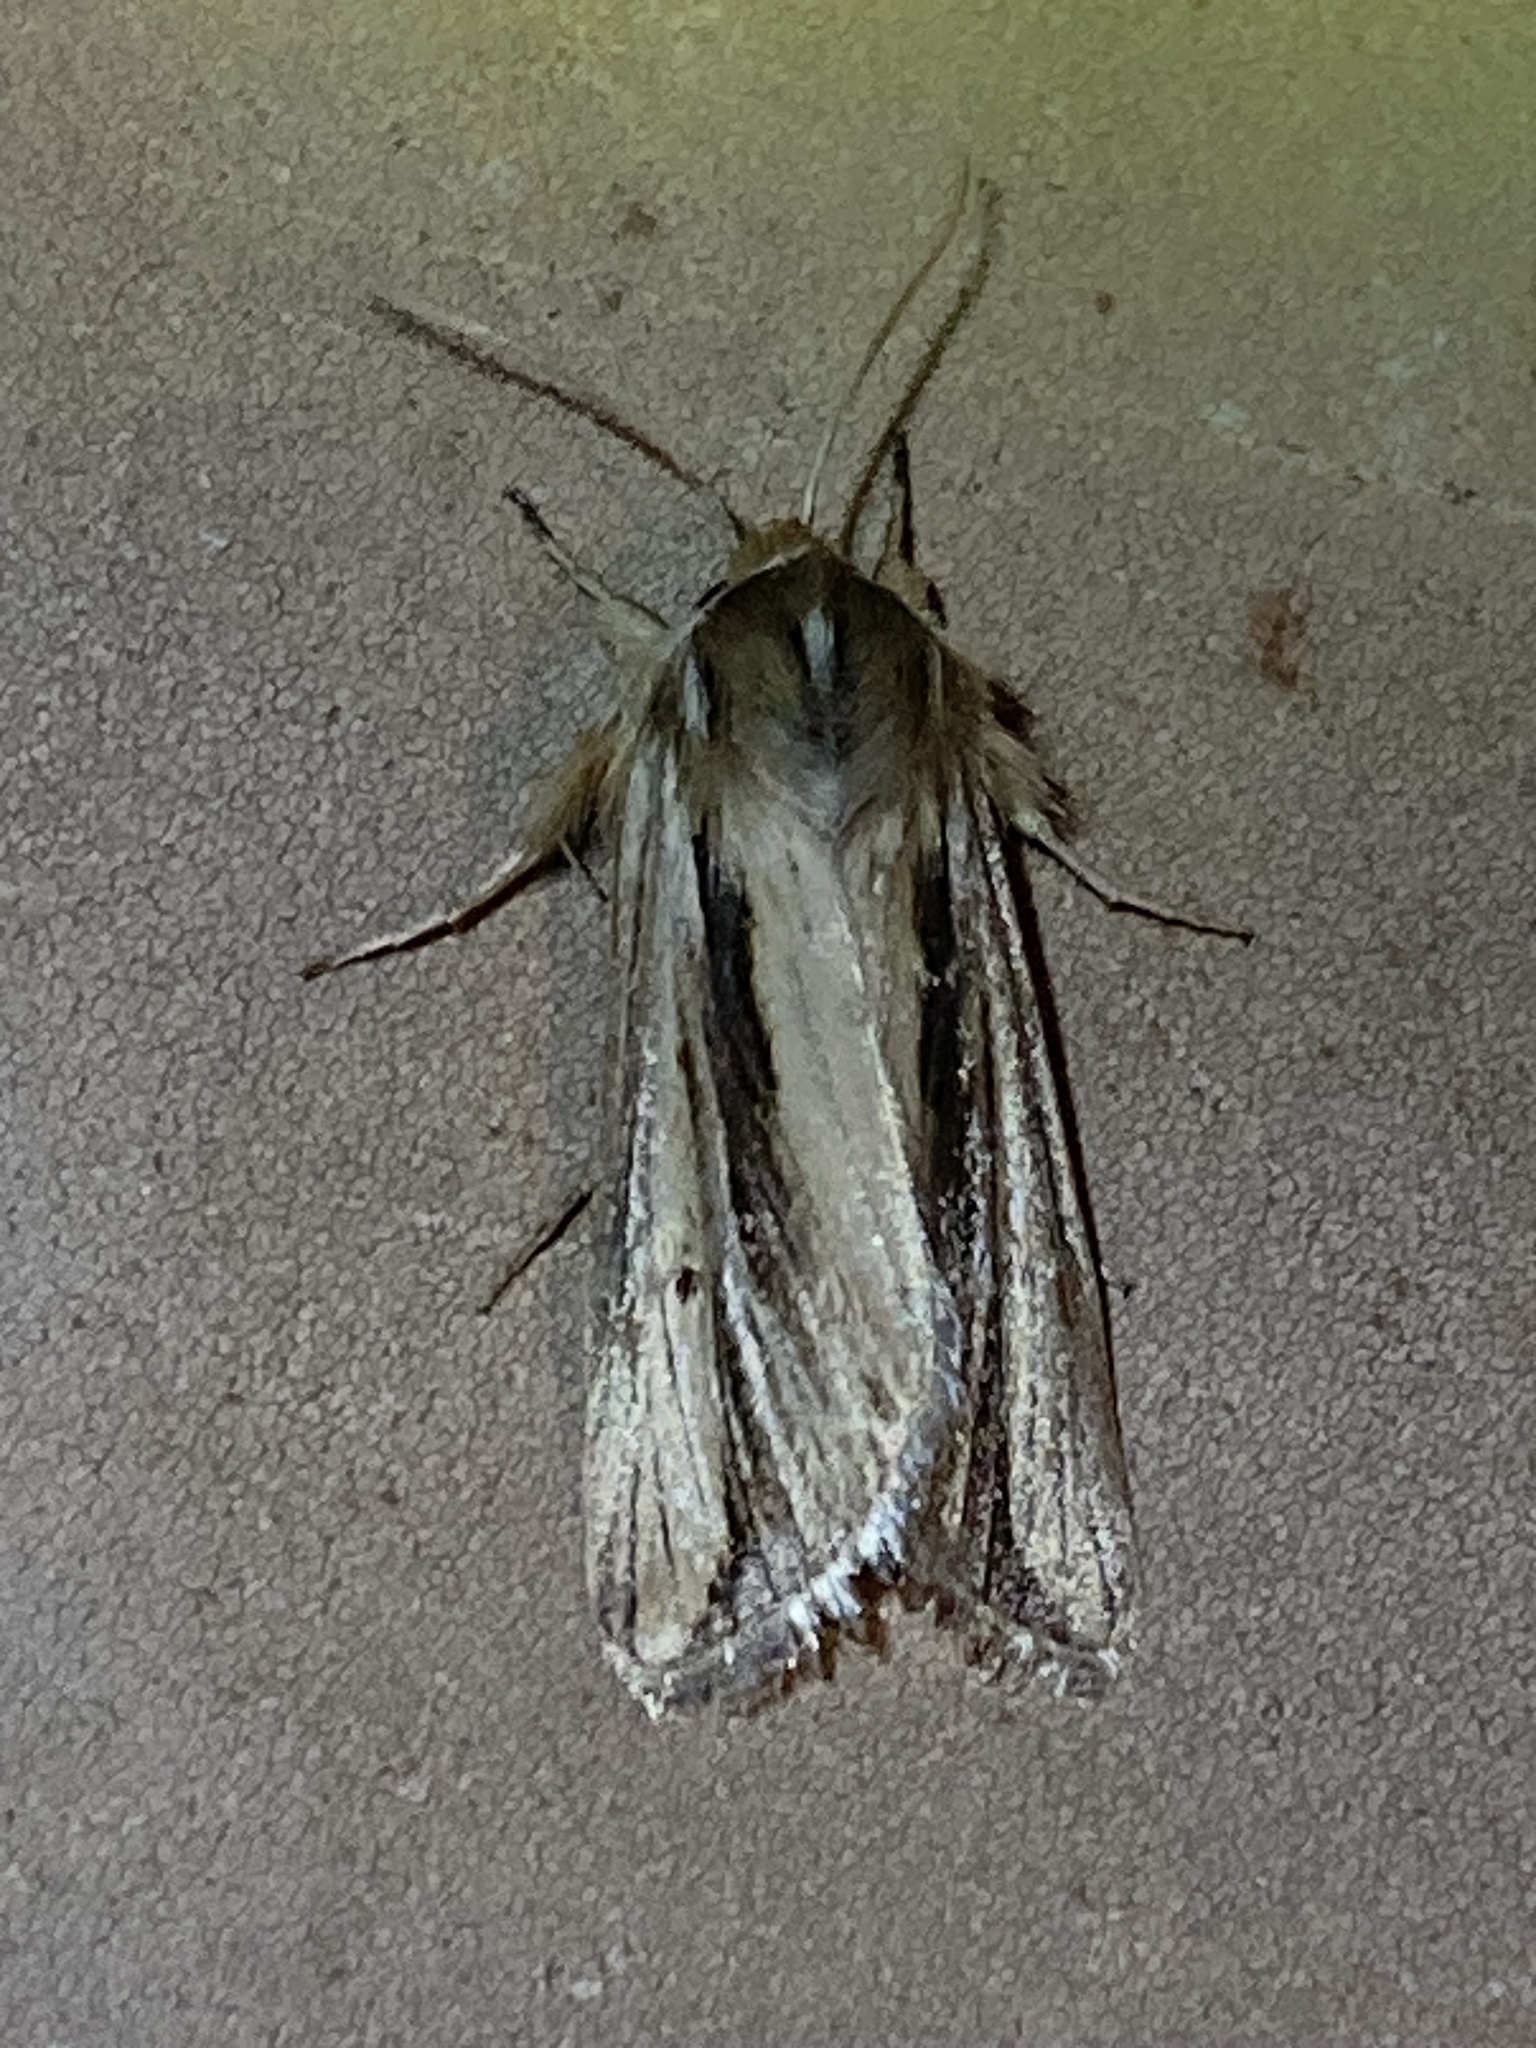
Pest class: wheathead_armyworm_Dargida_diffusa